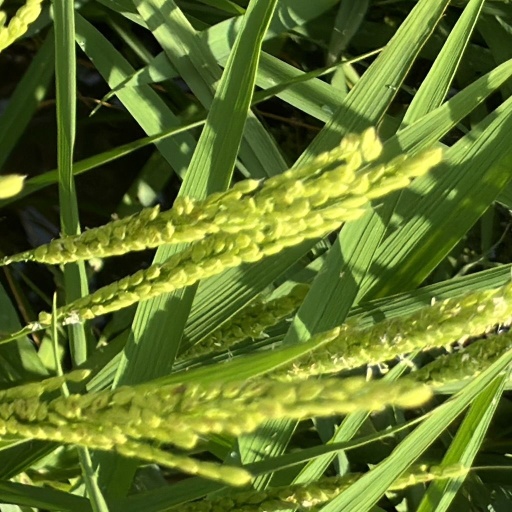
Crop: rice